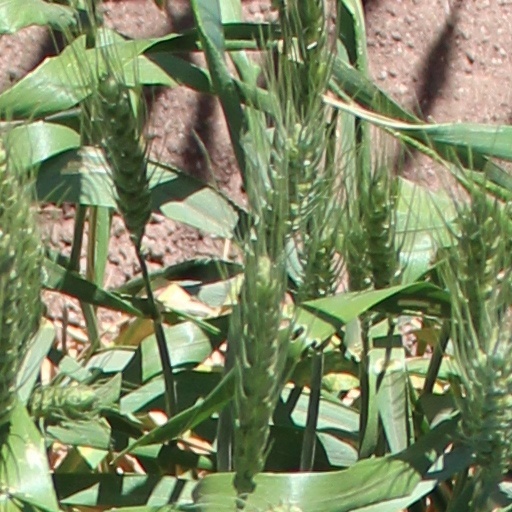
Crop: wheat